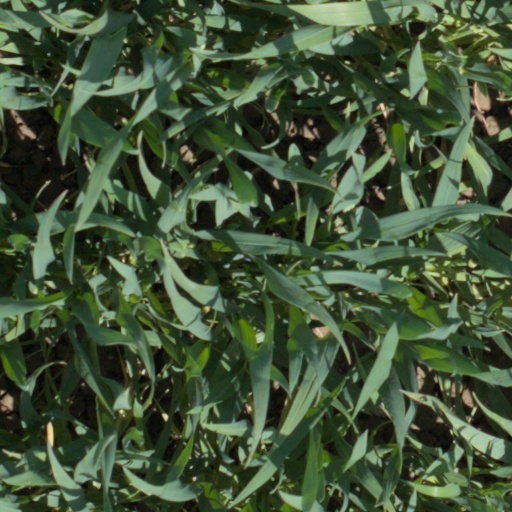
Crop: wheat